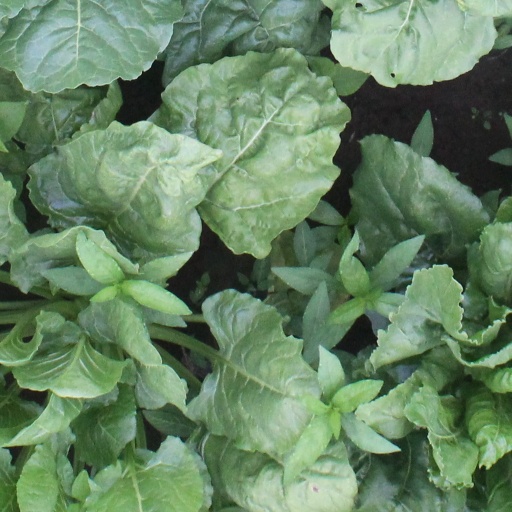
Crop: sugar beet